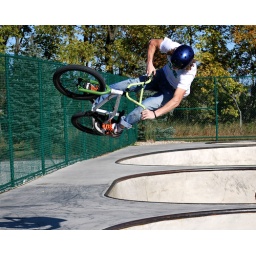
I wish I had positioned myself so I could have had just blue sky in the background